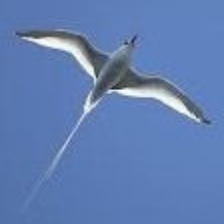
Species: RED BILLED TROPICBIRD
Scientific name: PHAETHON AETHEREU